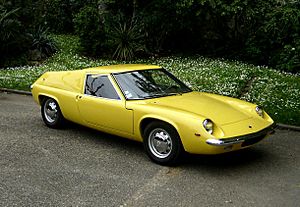
Lotus Europa
En Lotus Europa 1967
Lotus Europa er en todørs coupé, der blev produceret af Lotus Cars fra 1966 til 1975. I 2006 påbegyndte Lotus produktionen af en helt ny bil, Lotus Europa S, baseret et design fra Lotus Elise.